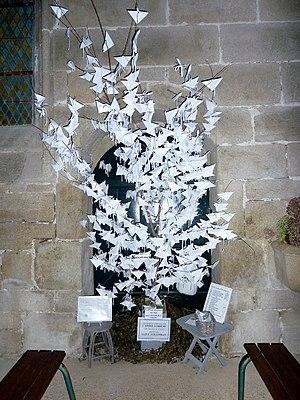
Carnac, chapelle Saint-Colomban
L'arbre à prières ou arbre votif est une coutume religieuse pratiquée dans de nombreuses régions du monde. Elle consiste à utiliser un arbre vivant, ou une partie coupée d'un arbre que l'on plantera en un lieu bien choisi, comme support à des requêtes que les hommes font aux esprits.
Carnac [kaʁnak] est une commune française située dans le département du Morbihan, en région Bretagne.
La chapelle Saint-Colomban est située au hameau du même nom, à Carnac dans le Morbihan.